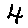
Label: 4